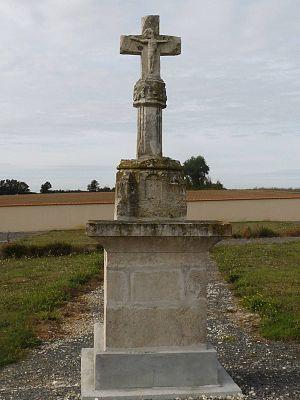
croix 15è siècle dans le cimetière de Chassiecq, Charente, France
Chassiecq est une commune du Sud-Ouest de la France, située dans le département de la Charente.